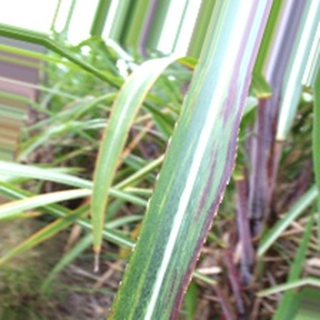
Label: sugarcane_bacterial_blight